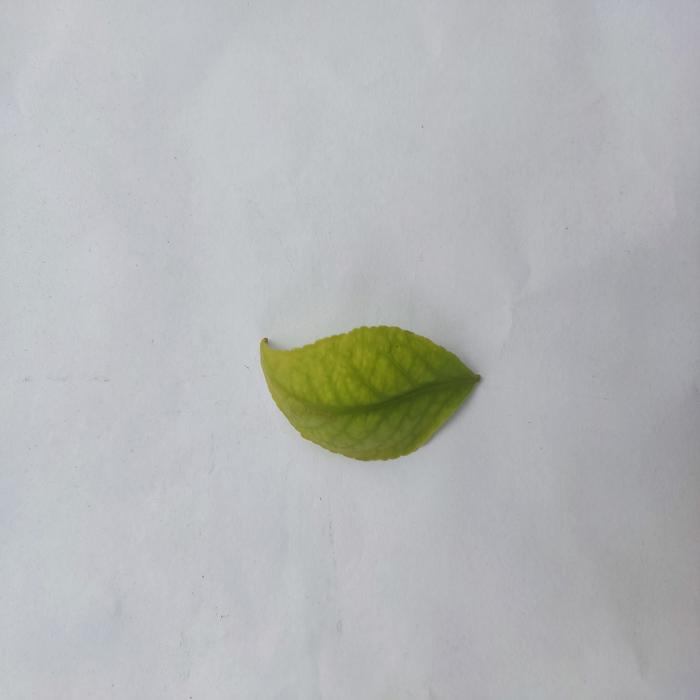
Crop: Aegle Marmelos
Leaf condition: Cercospora_Leaf